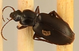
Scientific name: Calathus advena
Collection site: Rocky Mountains NEON (RMNP), plot RMNP_014